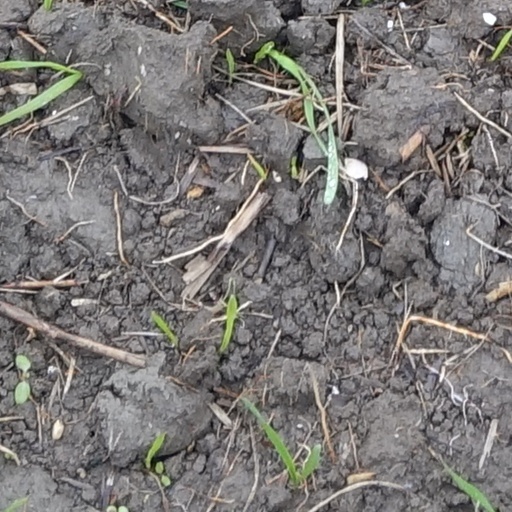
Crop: wheat